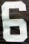
Number: 6